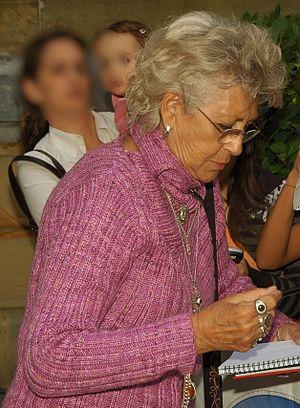
pilar bardem 2005
Pilar Bardem est une actrice espagnole née à Séville le 14 mars 1939.